Citylink Coach Services

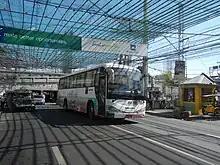
A Citylink XMQ6119T in Magallanes.

Citylink, like PVP Liner (Ayala-Asturias route), follows the schedules of departures and arrivals. Both buses do not have trips on Sundays.